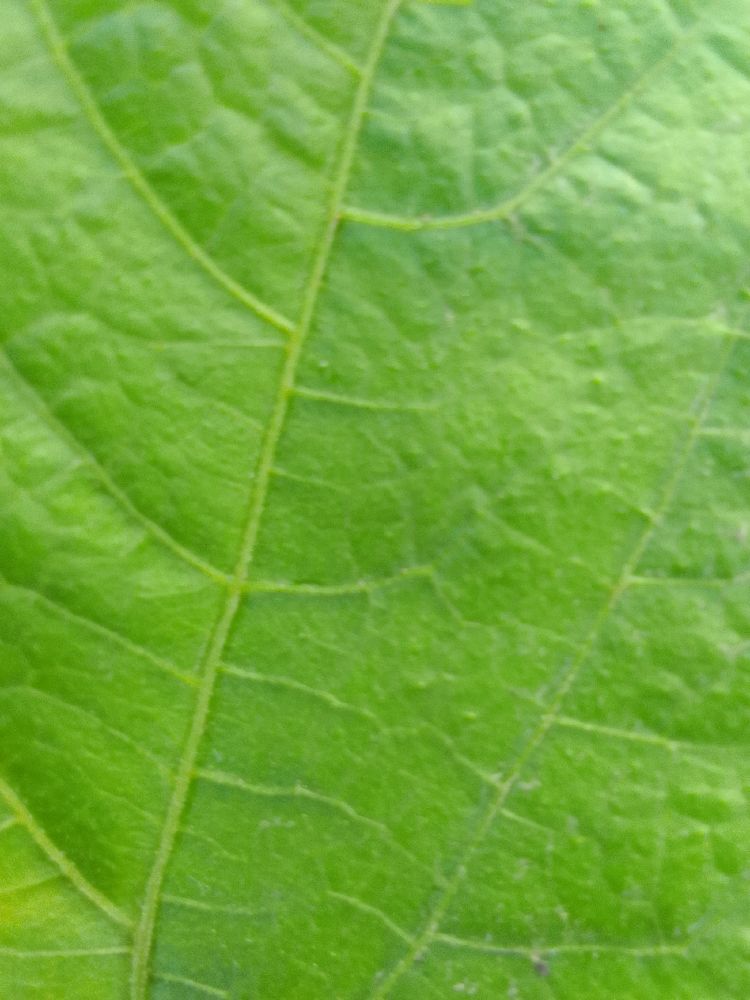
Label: healthy